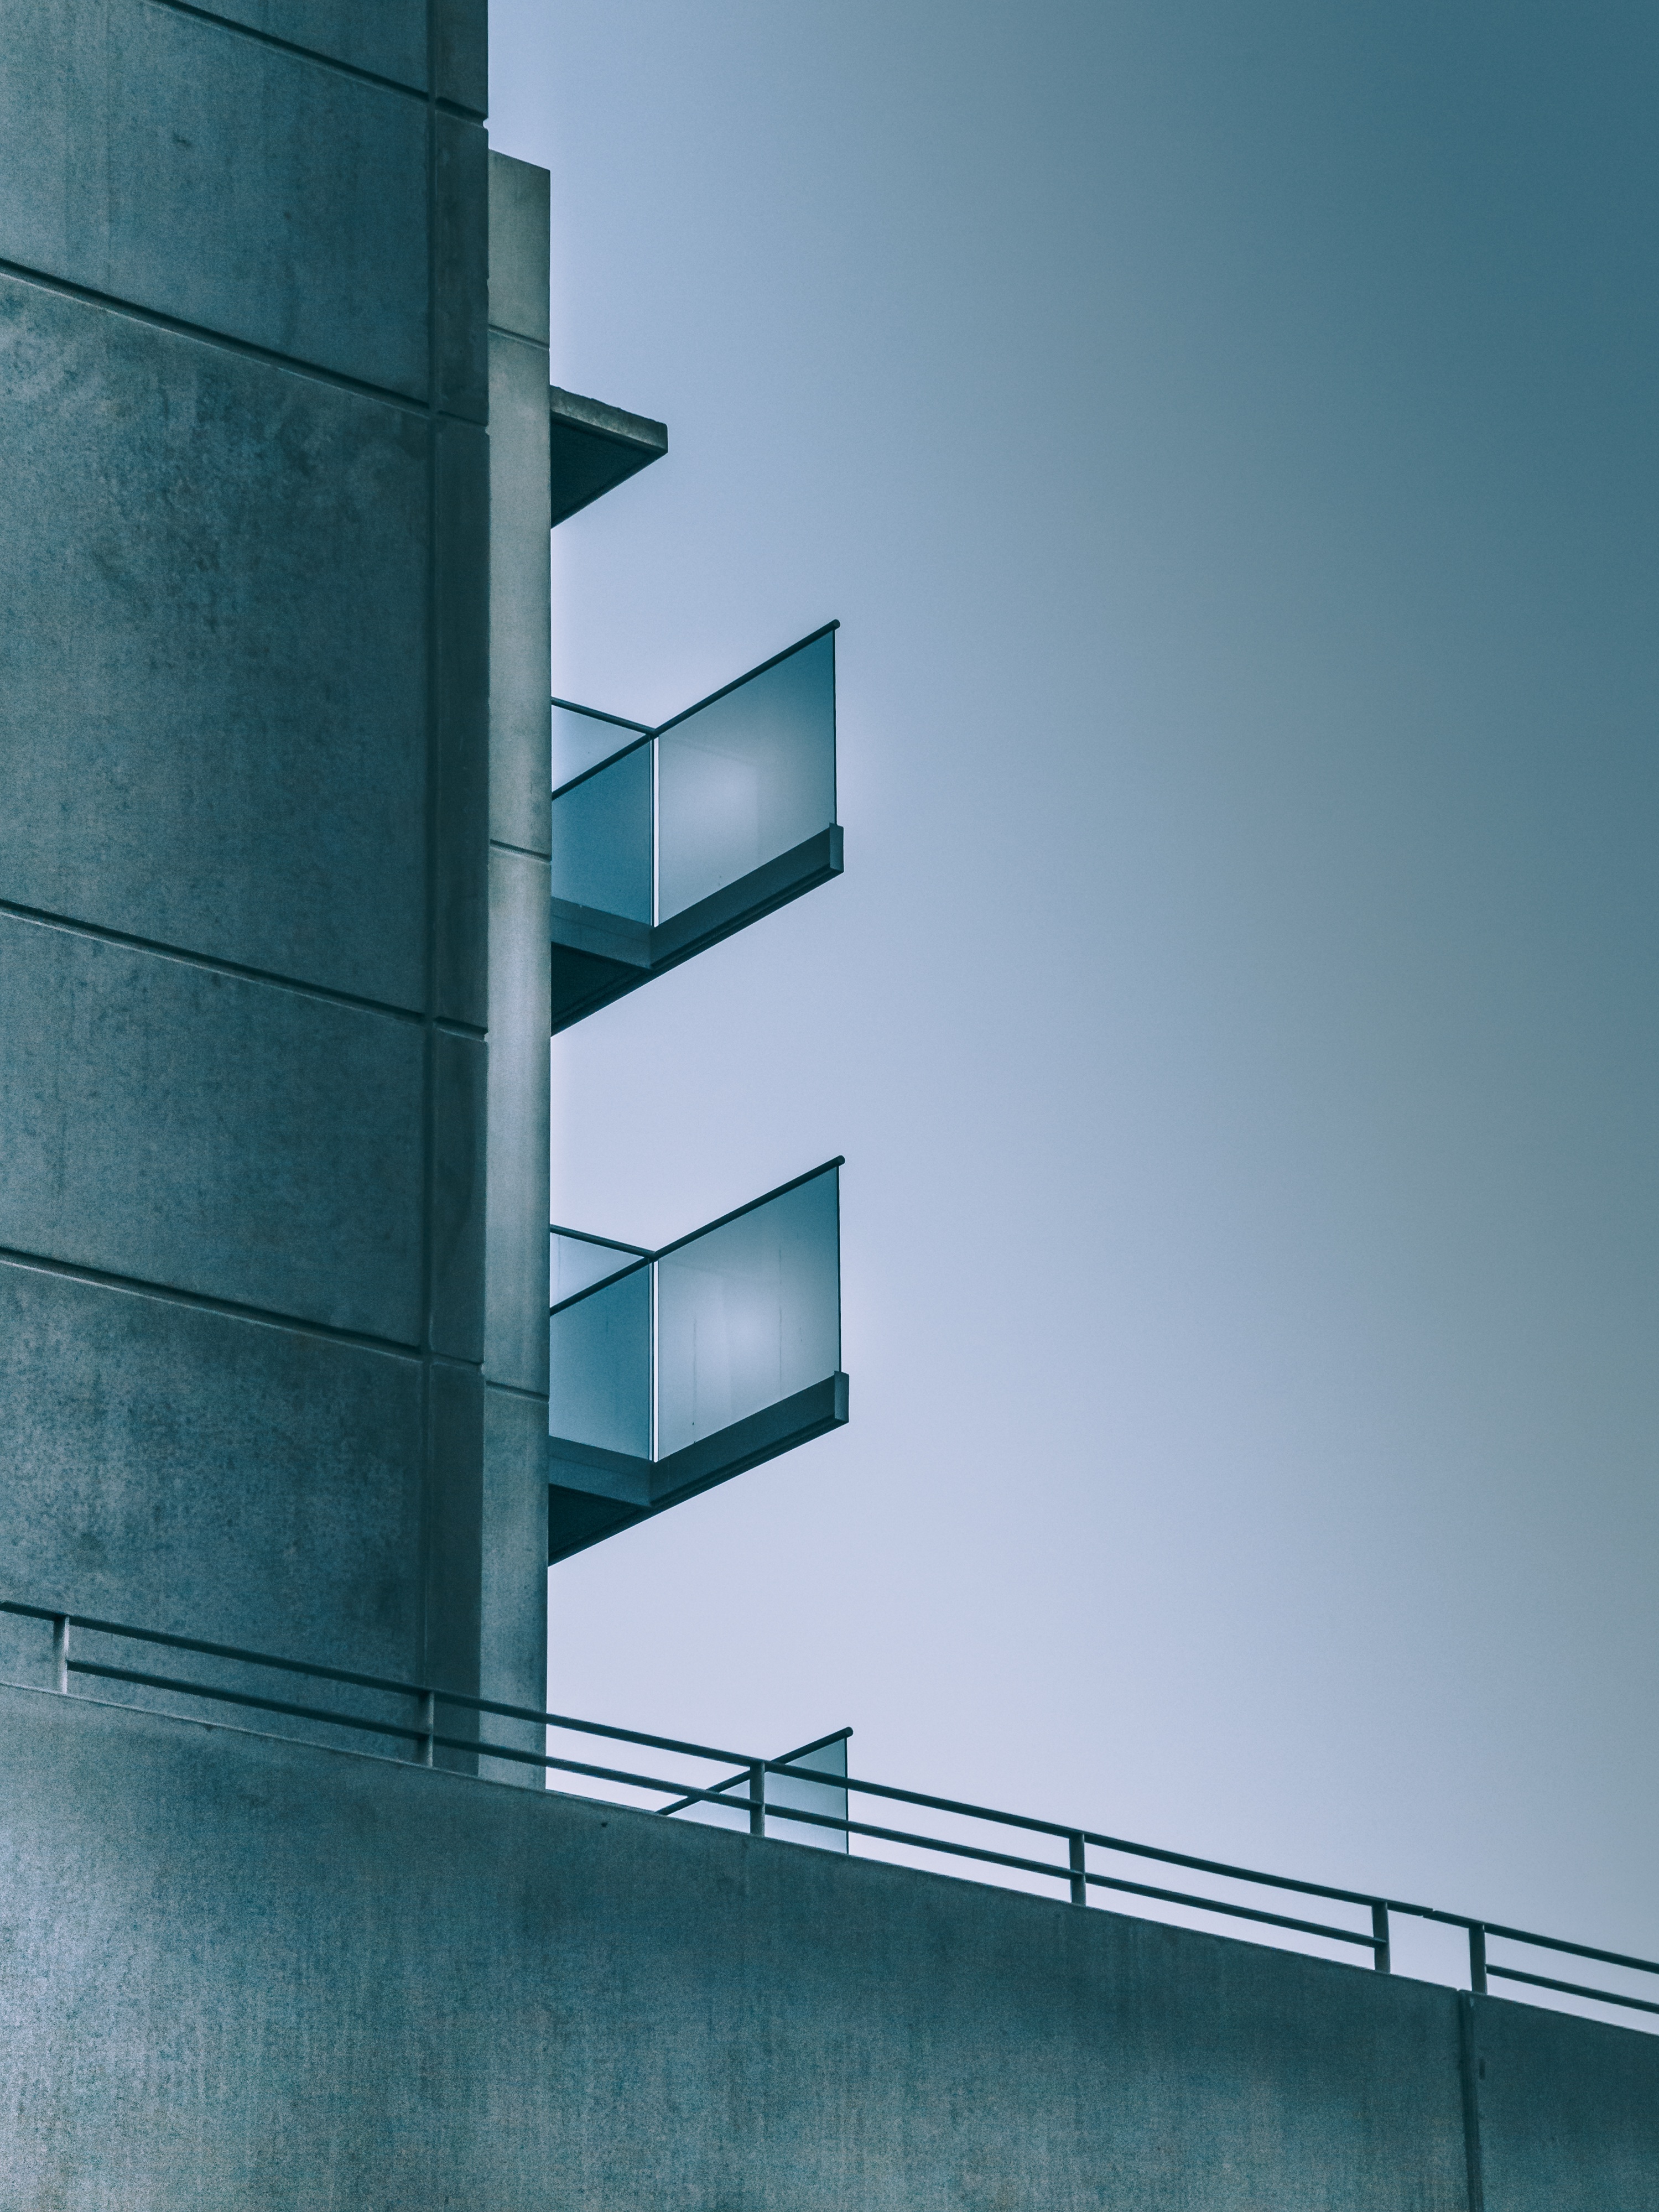
architecture, structure, house, window, glass, wall, line, facade, blue, professional, lighting, apartment, tower block, interior design, design, minimalist, minimalism, daylighting, window covering